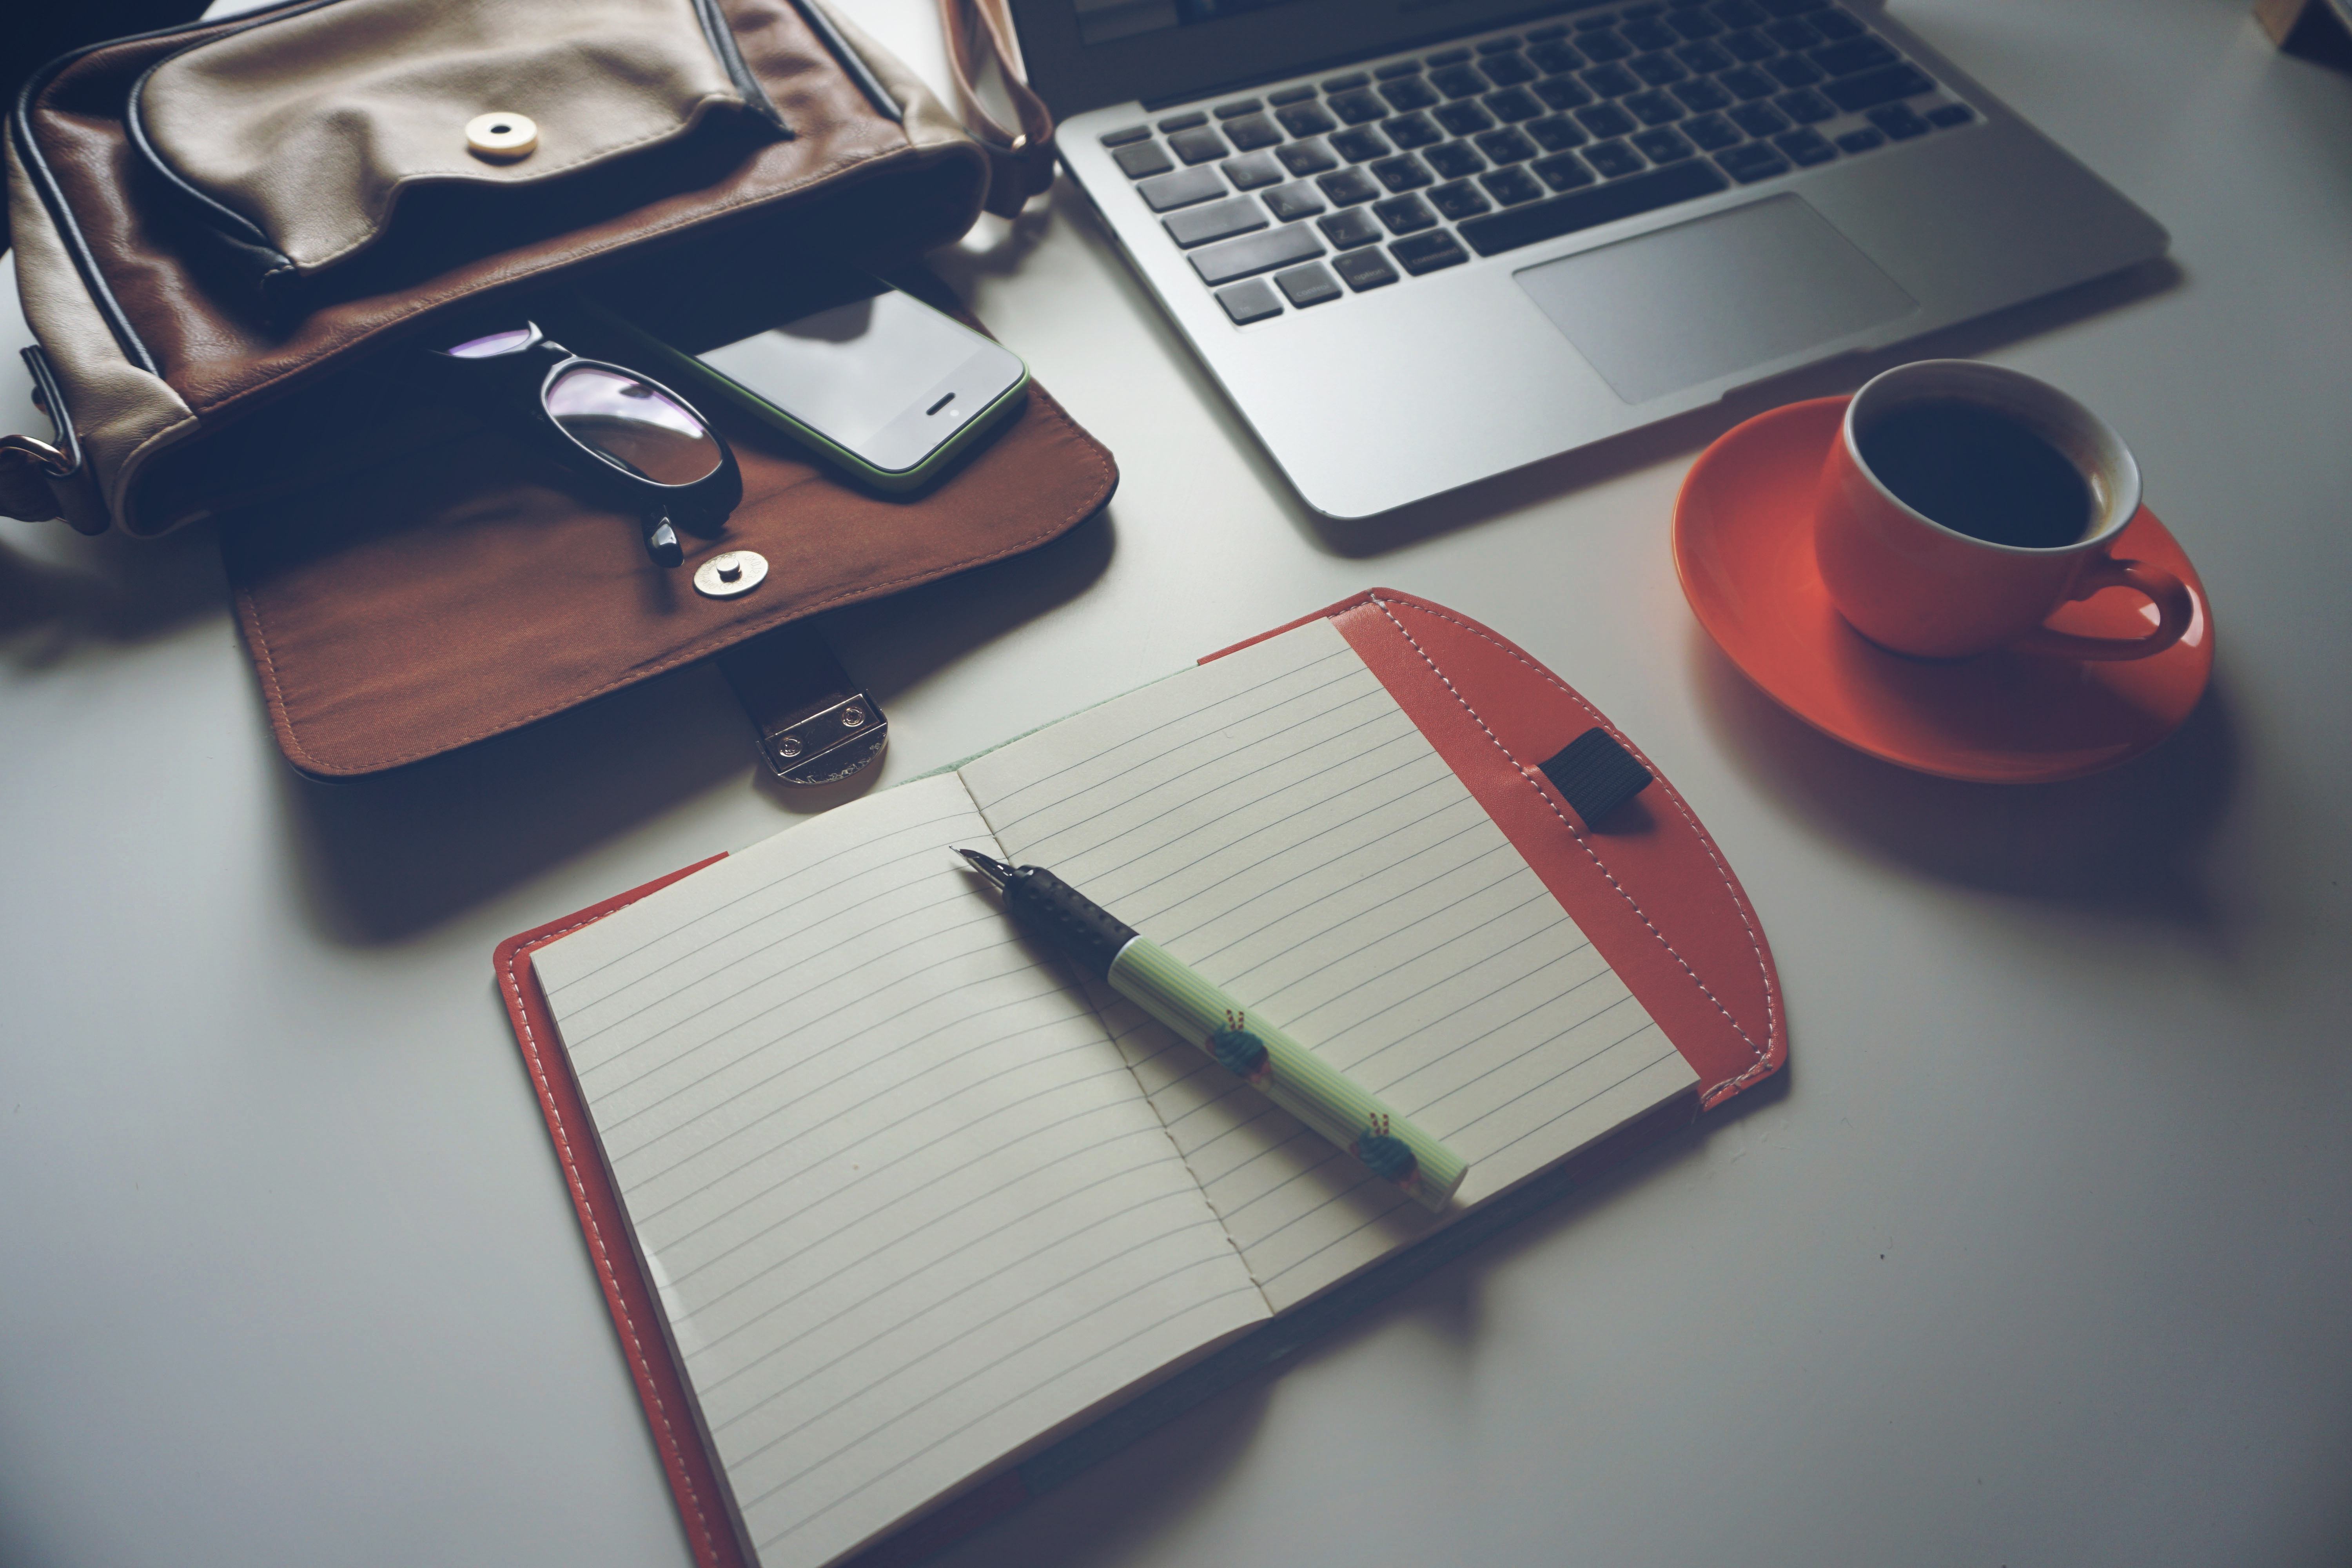
laptop, iphone, notebook, computer, smartphone, mobile, work, person, coffee, woman, technology, pen, female, internet, touch, red, color, office, telephone, communication, bag, gadget, fashion, business, lifestyle, work space, cell phone, art, indoors, smart phone, happy, glasses, cellphone, digital, shape, cell, adult, businessman, online, start up, mobile technology, personal computer hardware